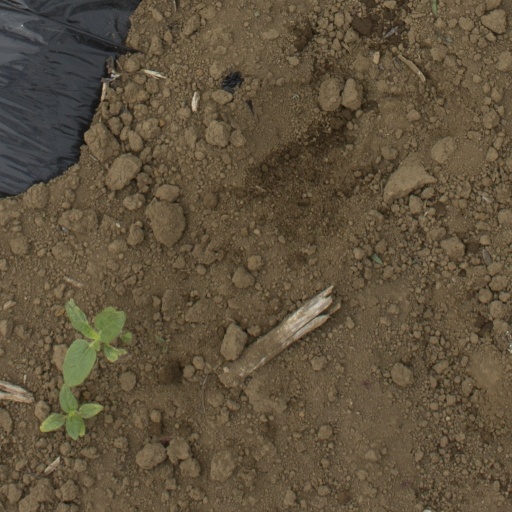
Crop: Jerusalem artichoke